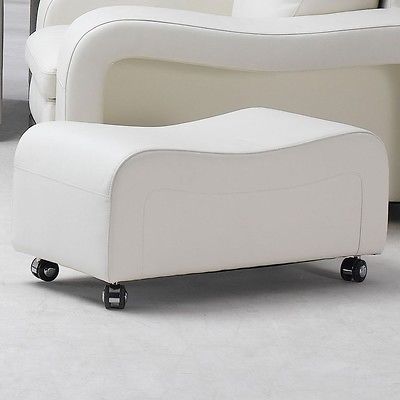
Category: sofa